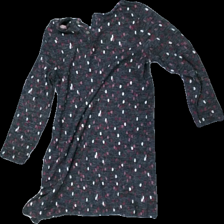
View: front
Type: Sweater
Category: Children
Brand: Not in the list
Brand text on label: Lupilu
Colors: Grey, Pink, White, Multicolor
Material: 55% polyester, 42% viscose, 3% elastane
Pattern: Dots
Cut: Regular, C-collar
Size: 98
Season: All
Price range: <50
Recommended usage: Reuse